1990 Allan Cup

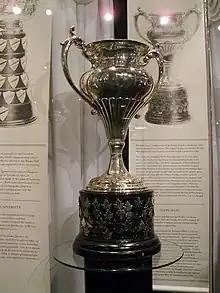
Silver bowl trophy with two large handles, mounted on a black plinth.

The 1990 Allan Cup was the Canadian senior ice hockey championship for the 1989–90 senior "AAA" season. The event was hosted by the Montreal-Chomedy Construction in Vaudreuil, Quebec. The 1990 tournament marked the 82nd time that the Allan Cup has been awarded.